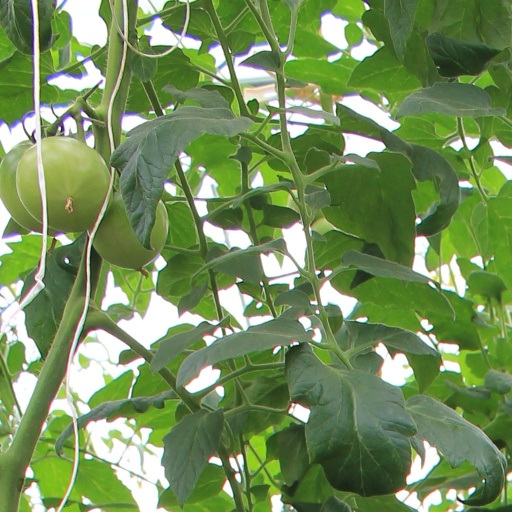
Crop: tomato